Immigration to Vietnam

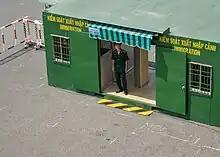
Vietnamese immigration checkpoint in Ho Chi Minh City's cruise terminal

Immigration to Vietnam is the process by which people migrate to become Vietnamese residents. After the declaration of independence in 1945, immigration laws were modified to give the central government some control over immigrant workers arriving from nearby South Asian countries such as China (including Hong Kong), Cambodia, Laos, the Philippines, and Thailand. The Vietnam Immigration Department recently relaxed the strict controls on immigrant workers under Decree 21/2001/ND-CP, 34/2008/NĐ-CP and 46/2011/NĐ-CP.